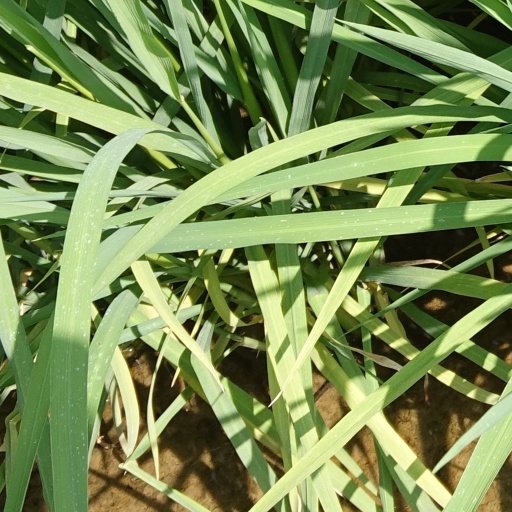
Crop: rice